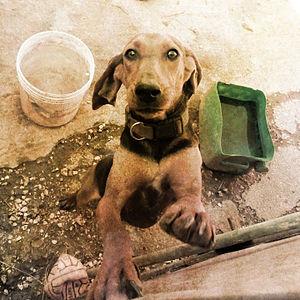
Le chien courant italien à poil ras est une race de chiens originaire d'Italie. C'est un chien courant de taille moyenne, bien proportionné et de construction robuste. Le poil est ras et lisse, la robe est noire et feu, fauve ou tricolore. Il existe une variété à poil dur, considérée comme une race différente : le chien courant italien à poil dur. Il s'agit d'un chien de chasse employé comme chien courant pour la chasse au lièvre et la chasse au sanglier.